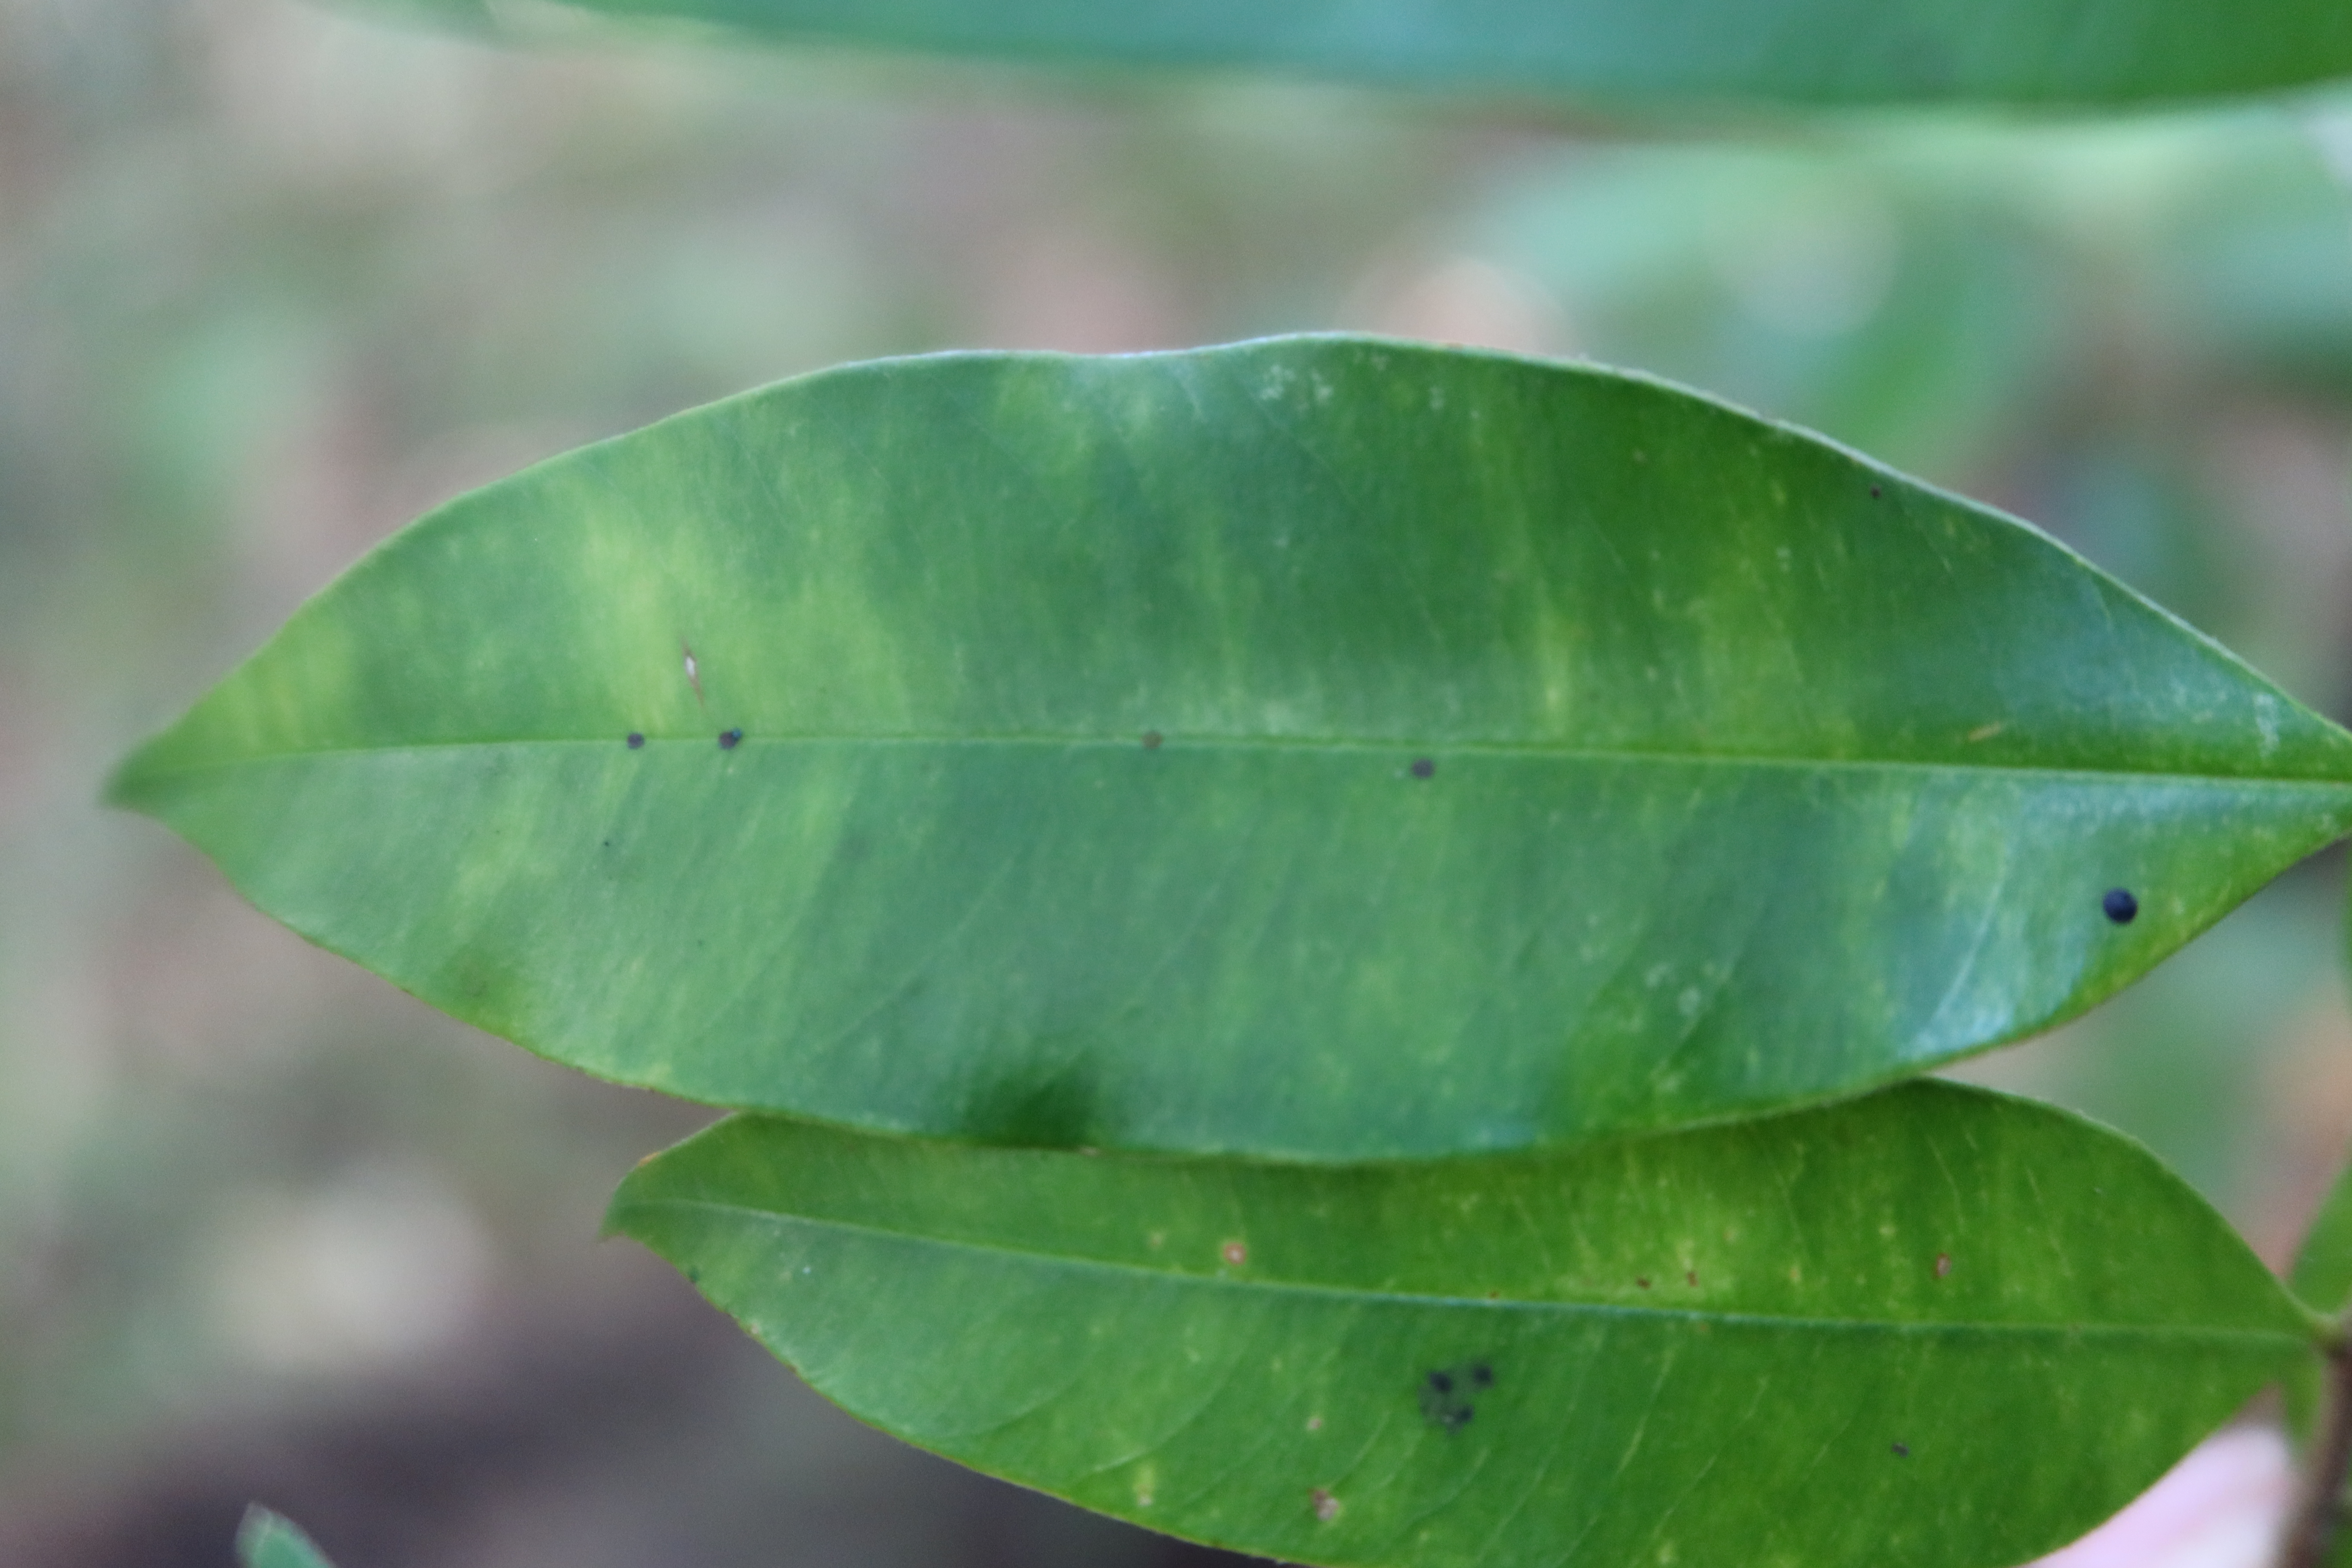
Label: Black spots